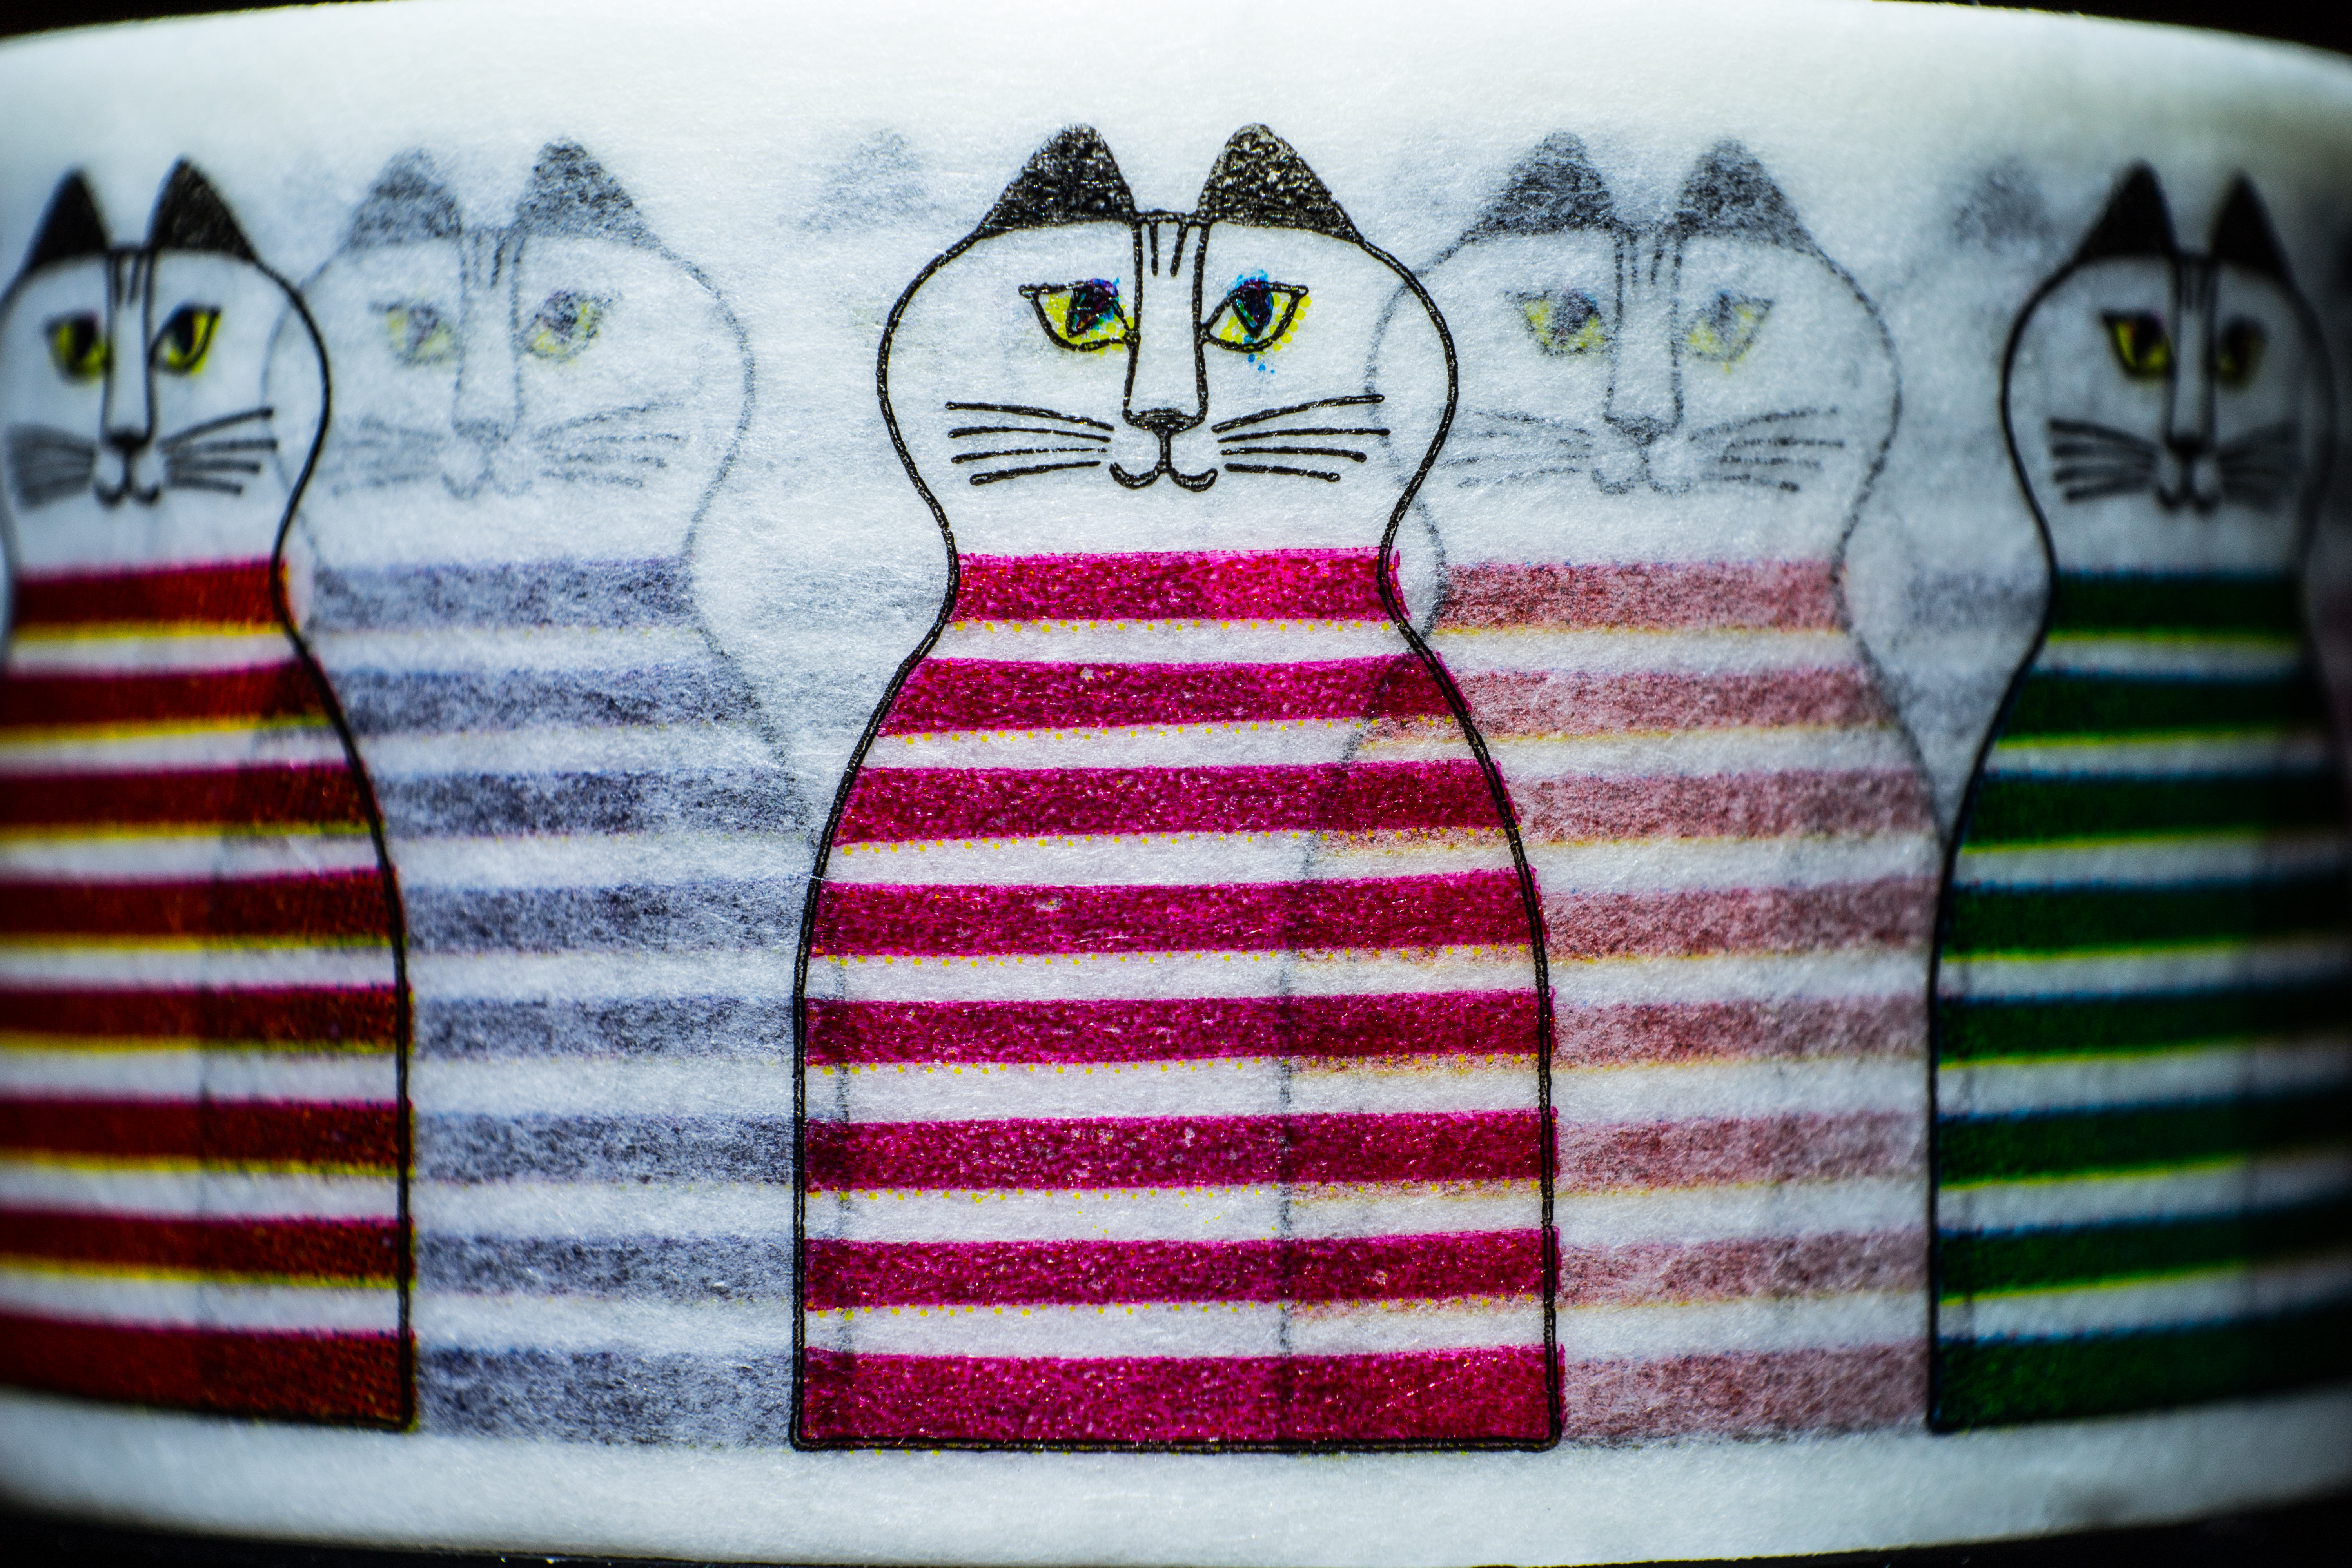
color, cats, art, stripes, hmm, ilce7m2, macromodays, maskingtape, supertakumar28mmf35, reverseadapter, catsinstripes